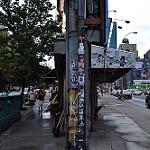
Scene: Outdoor